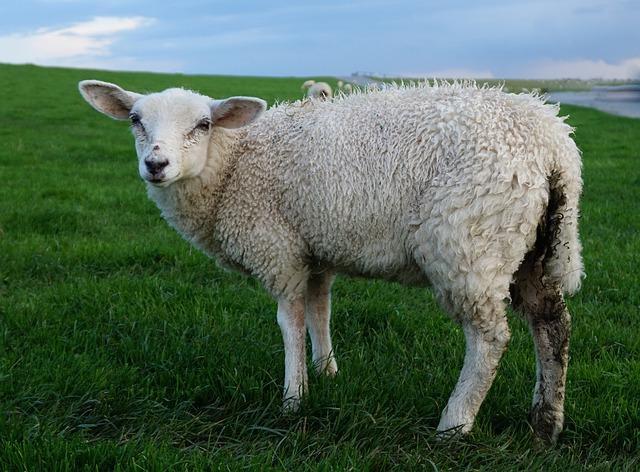
sheep